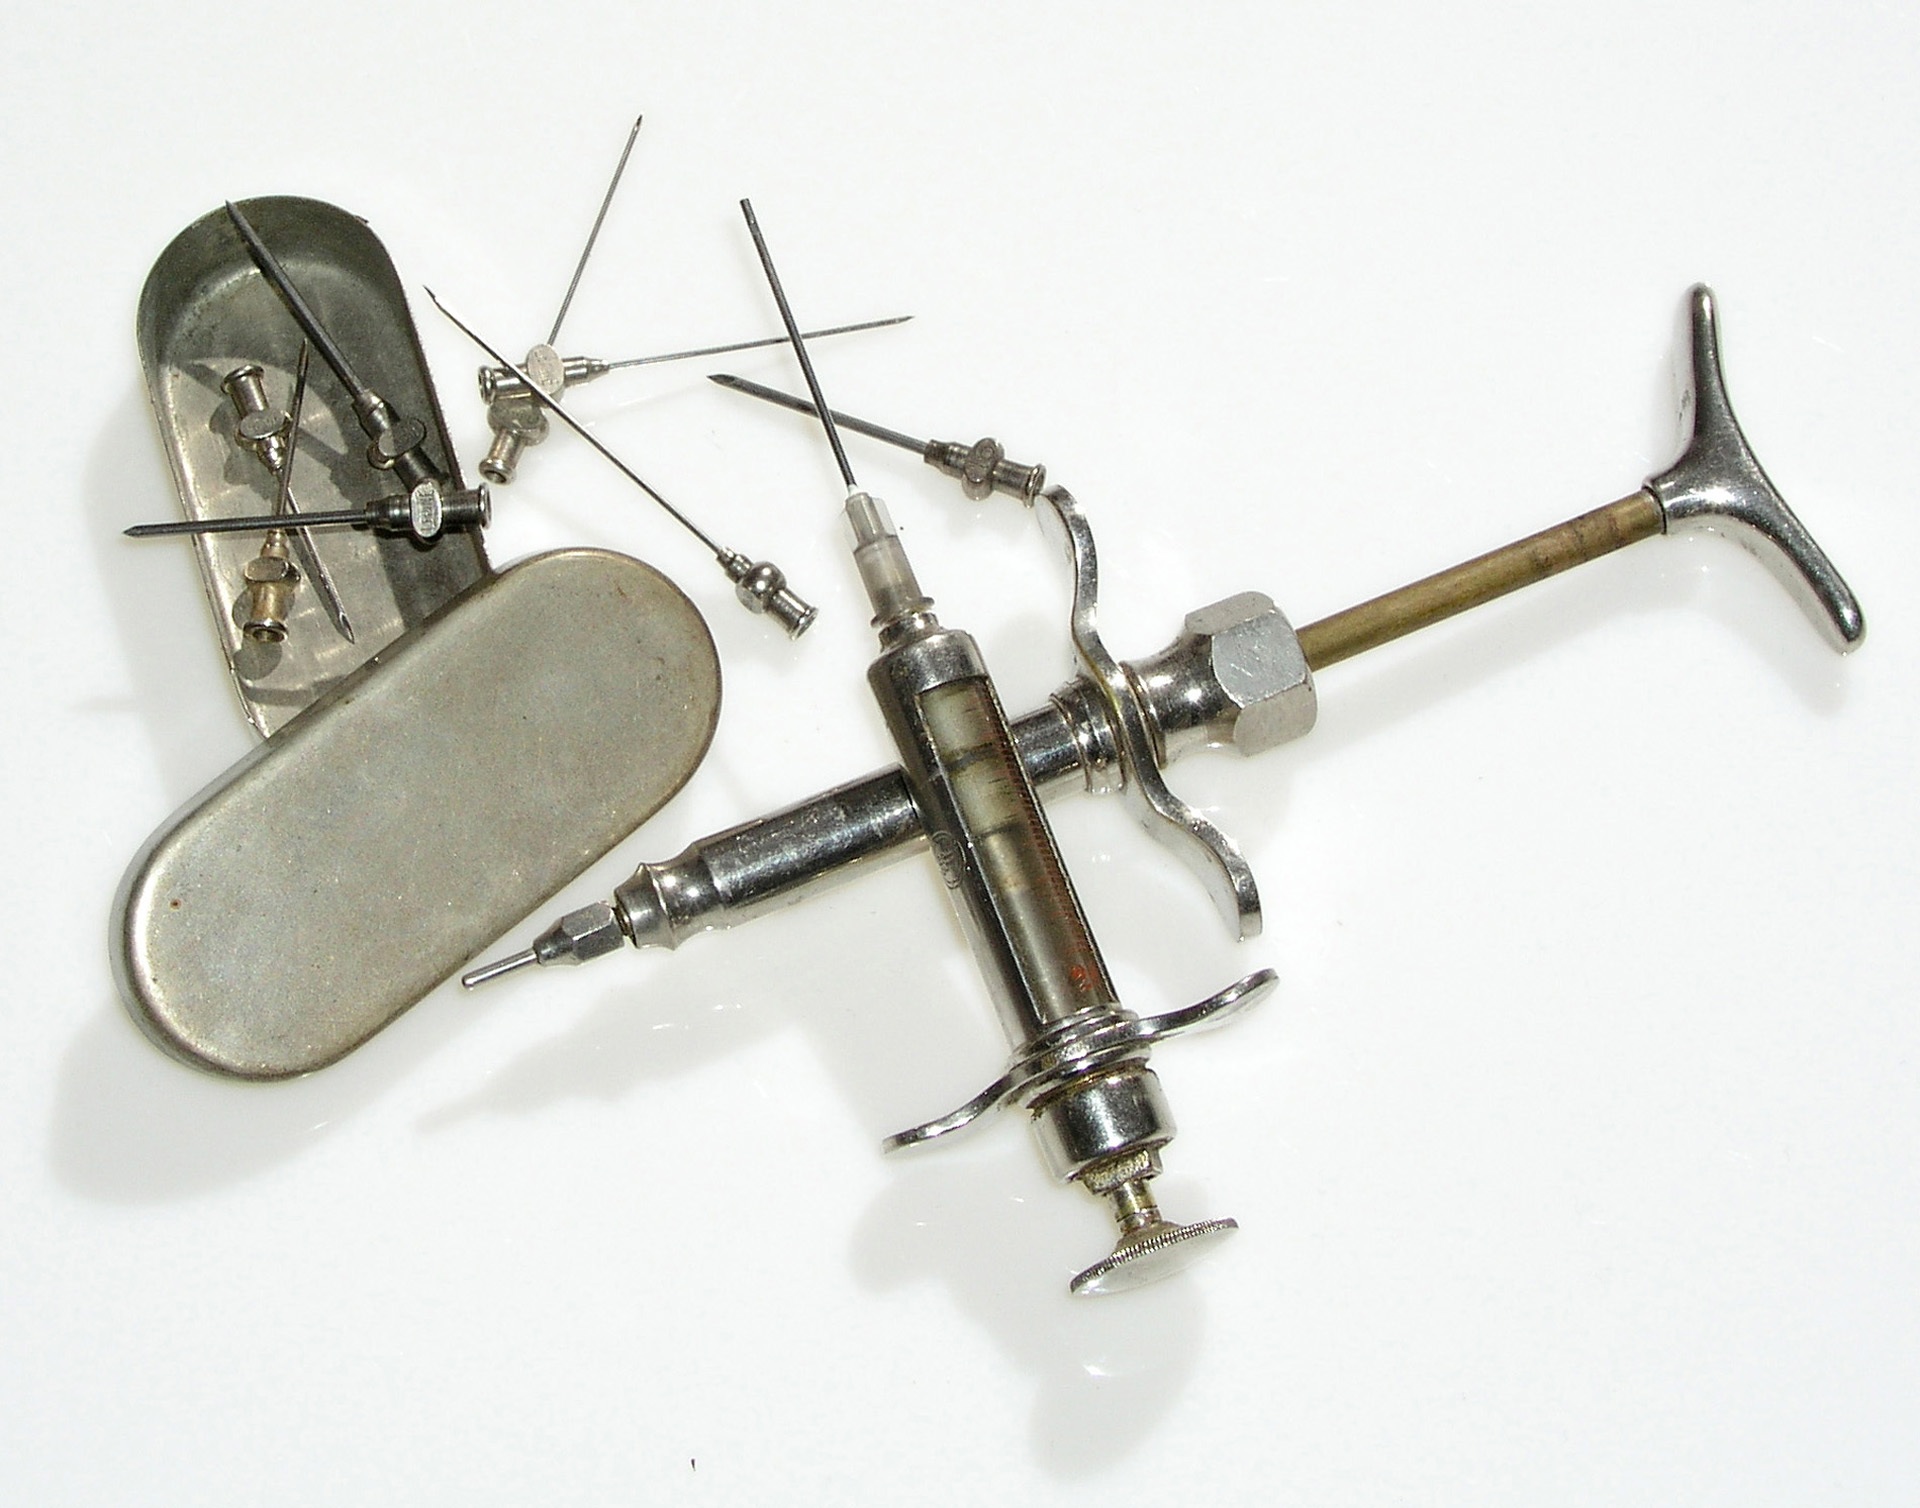
old, metal, jewellery, silver, bless you, medical, pointed, injection, inject, old splash, fashion accessory